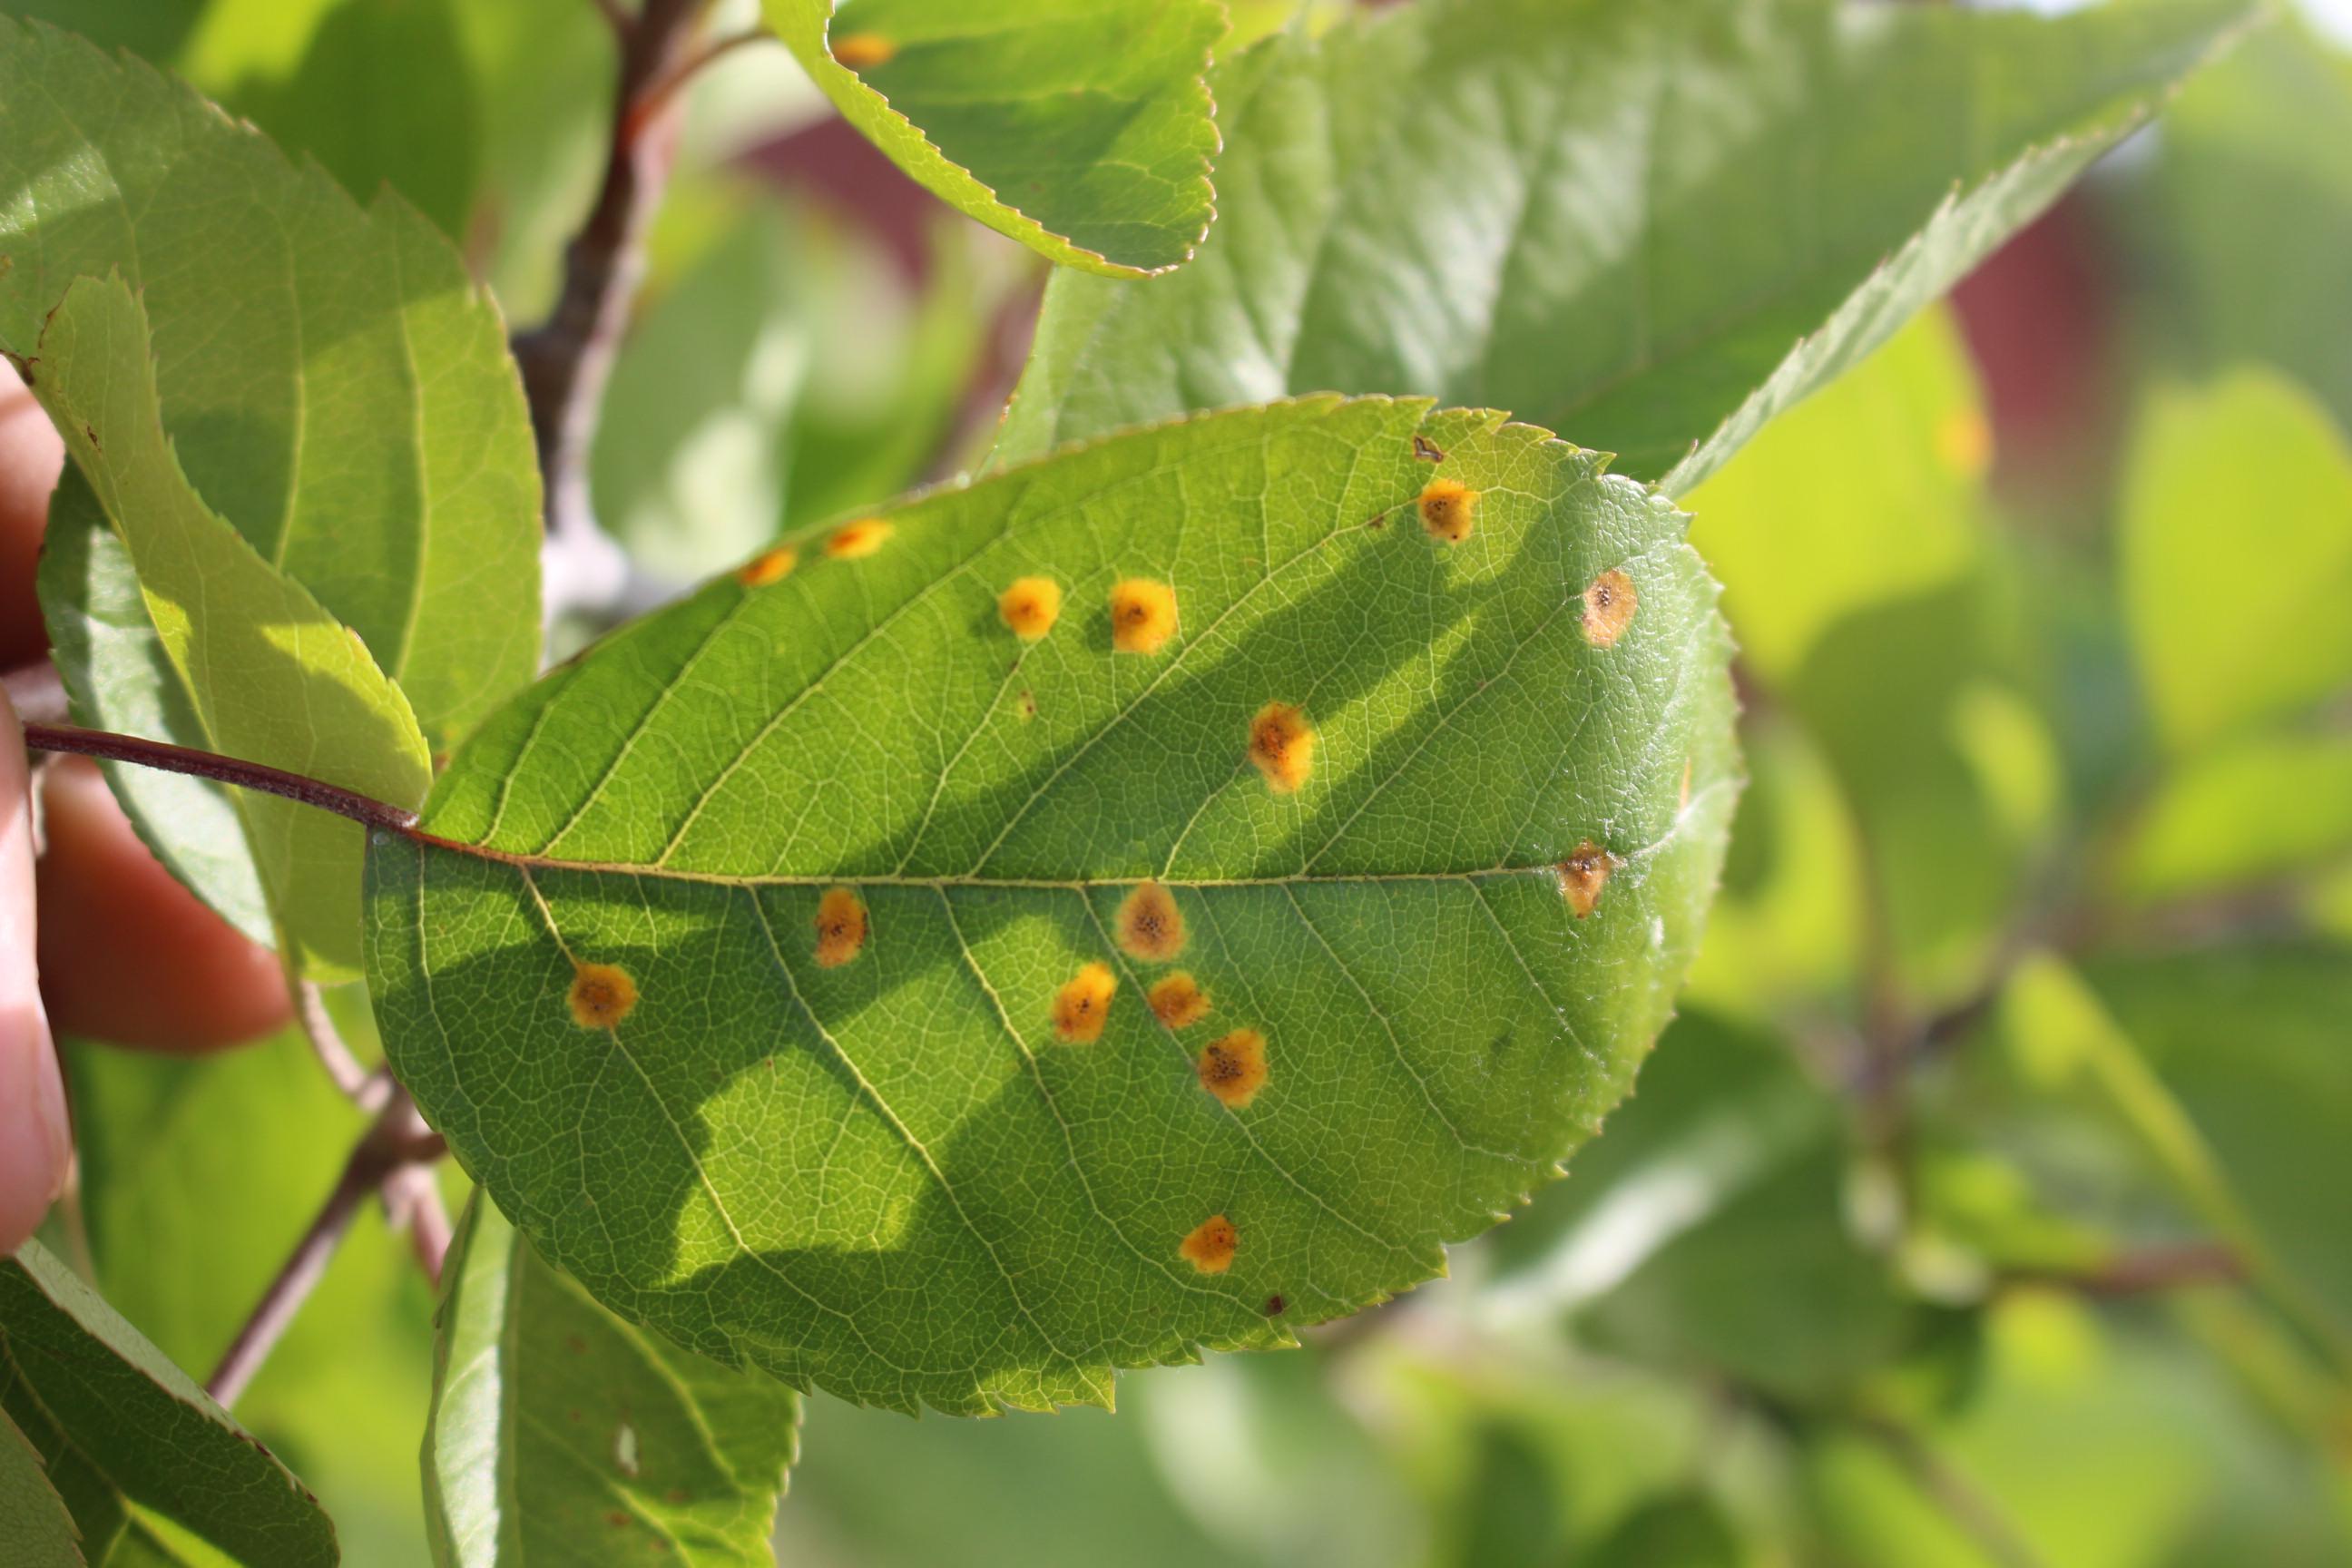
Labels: rust